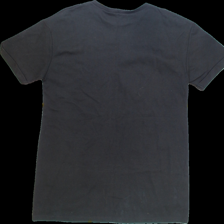
View: back
Type: Dress
Category: Ladies
Brand: Not Applicable
Colors: Black
Material: 80%cotton 20%polyester
Pattern: Plain
Cut: C-collar, Loose
Size: M
Season: All
Trend: No trend
Stains: Yes
Price range: 50-100
Recommended usage: Export